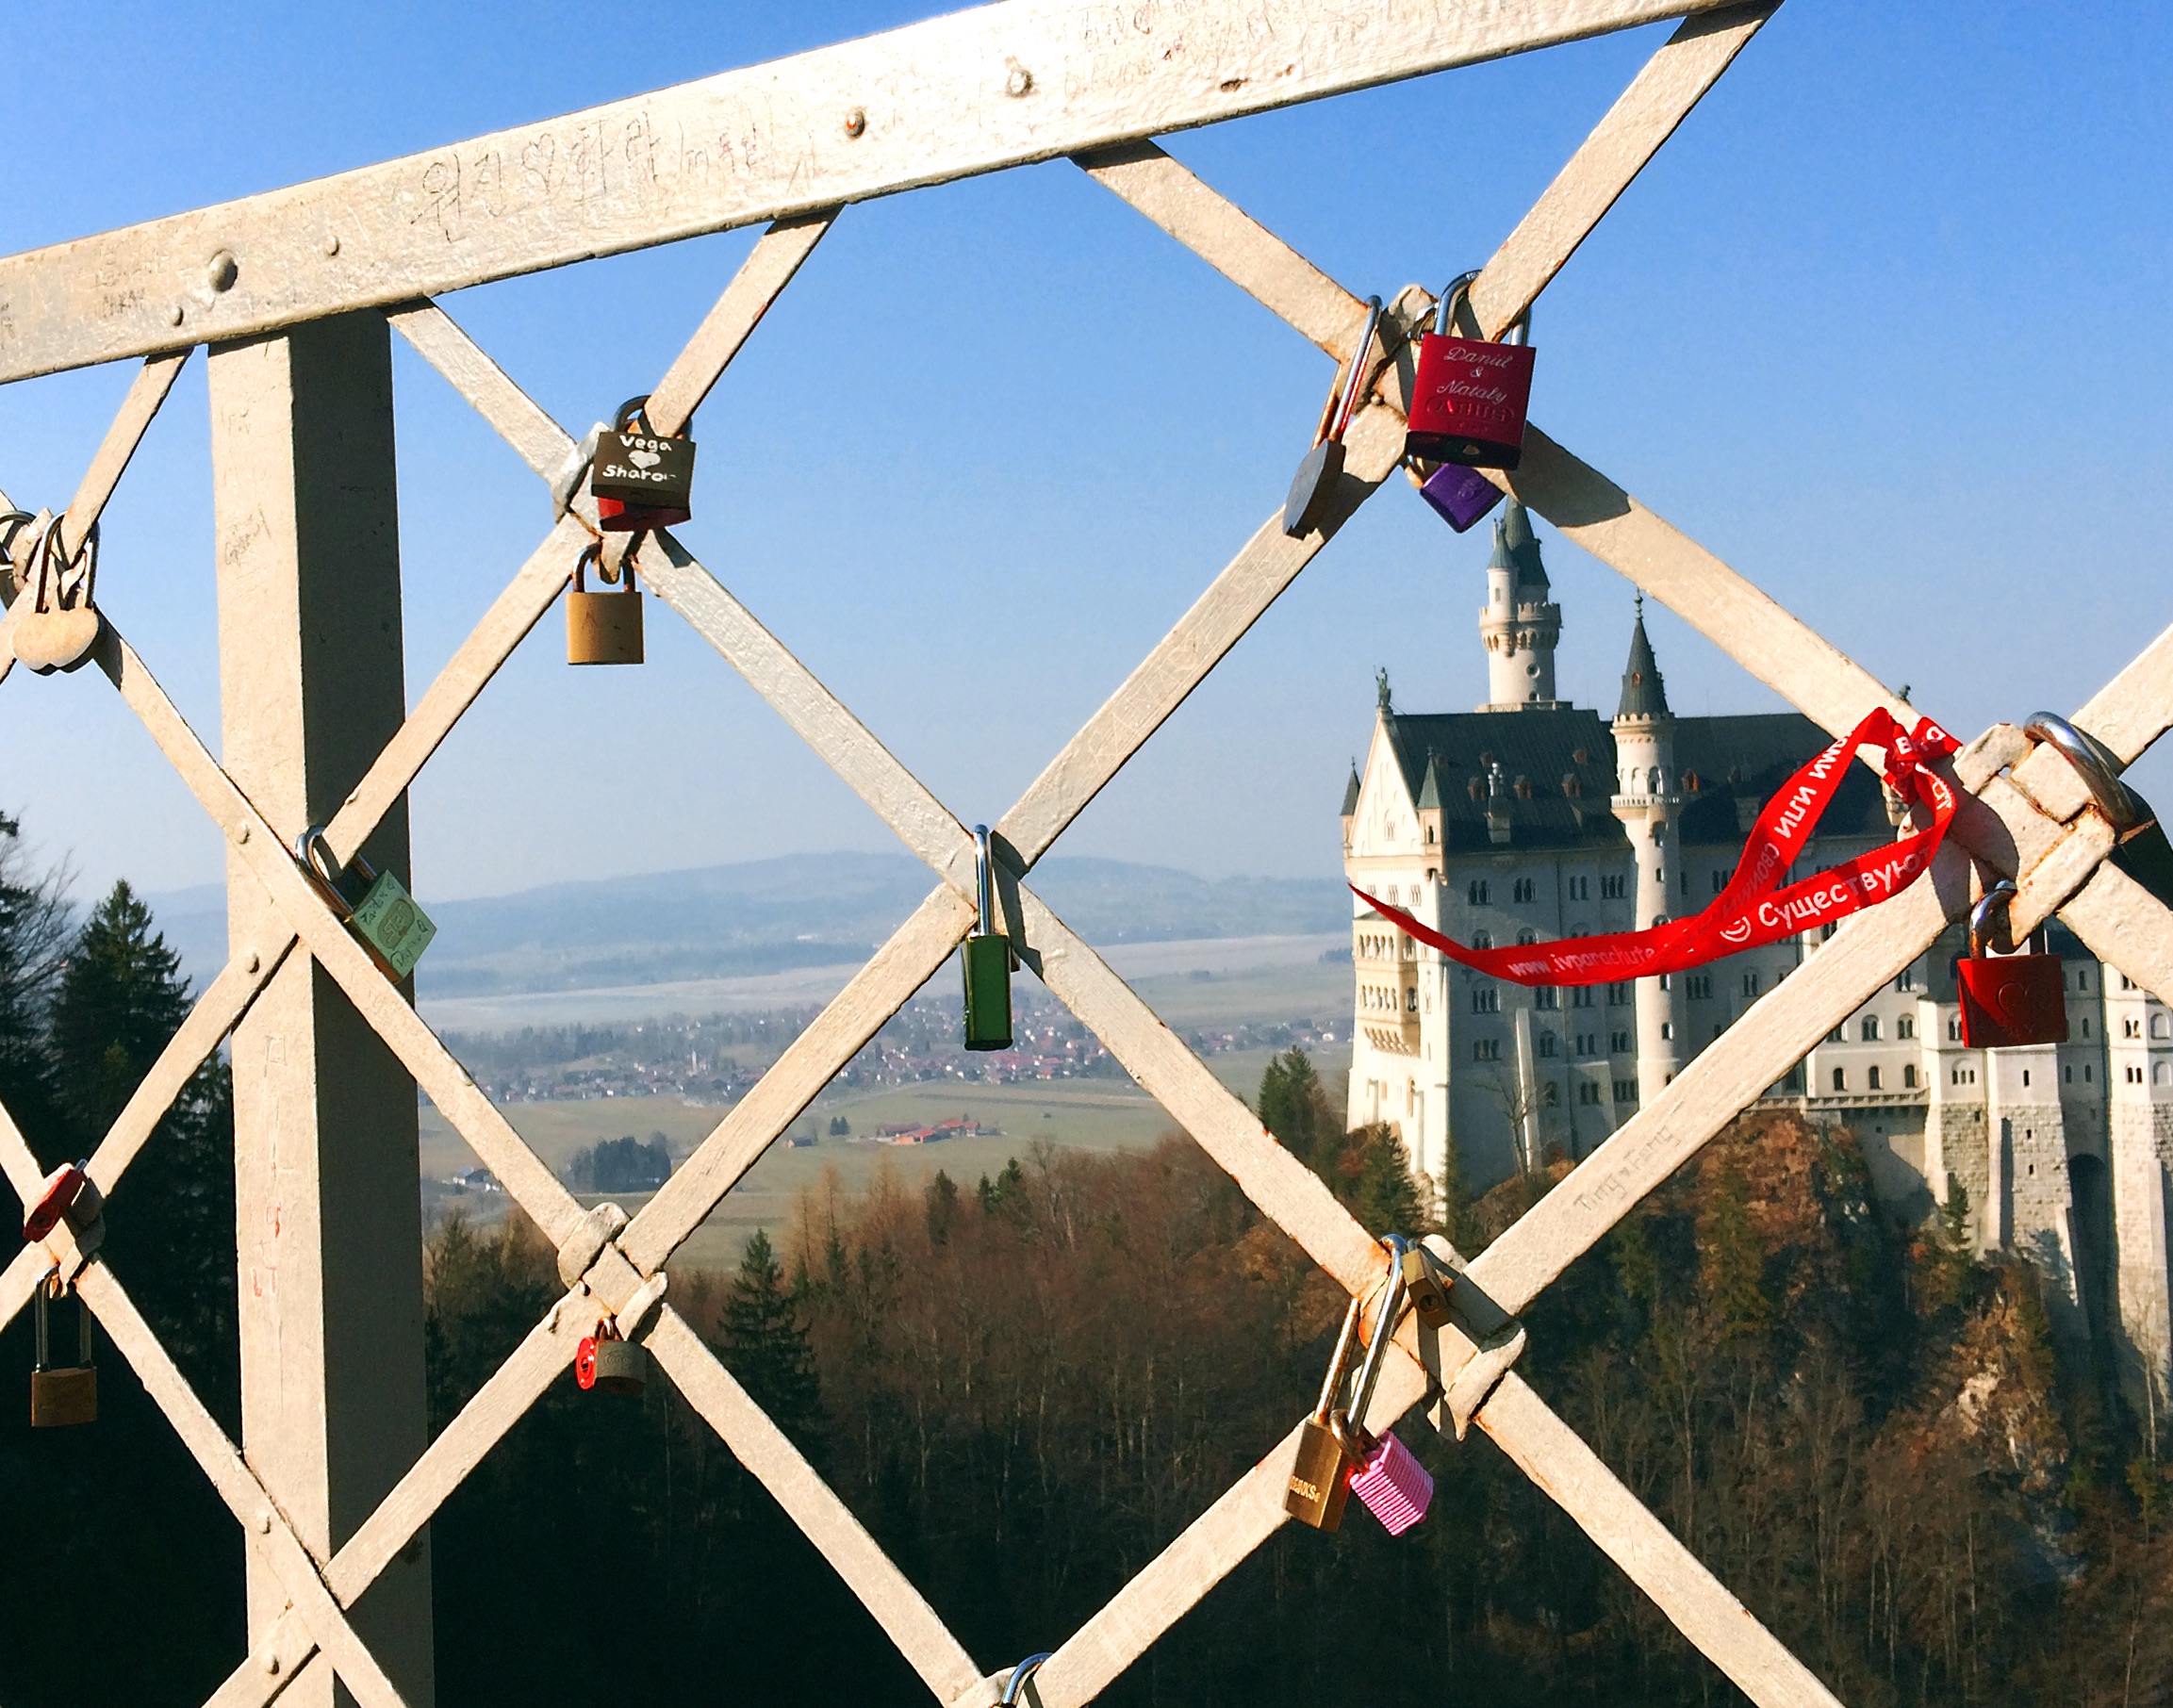
wind, mast